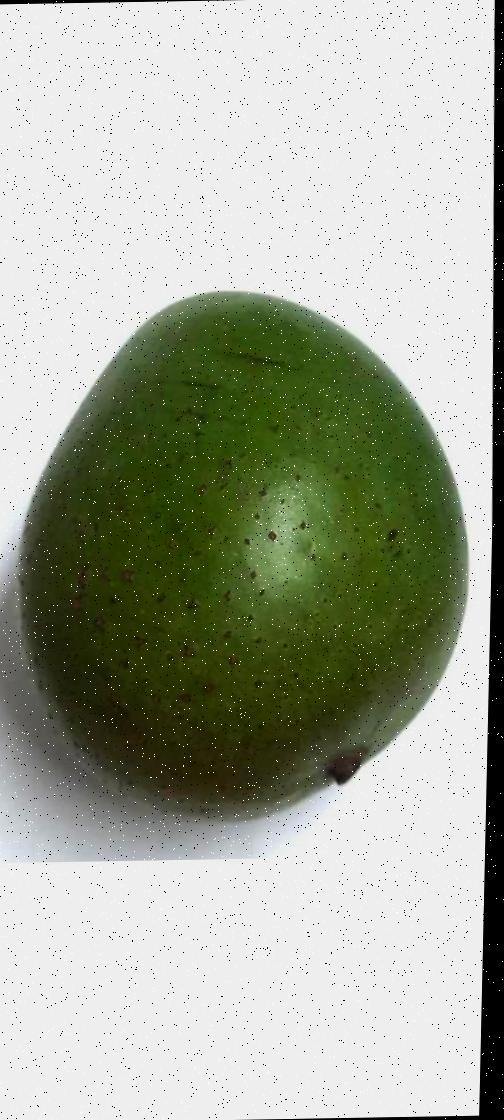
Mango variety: Ashshina Zhinuk